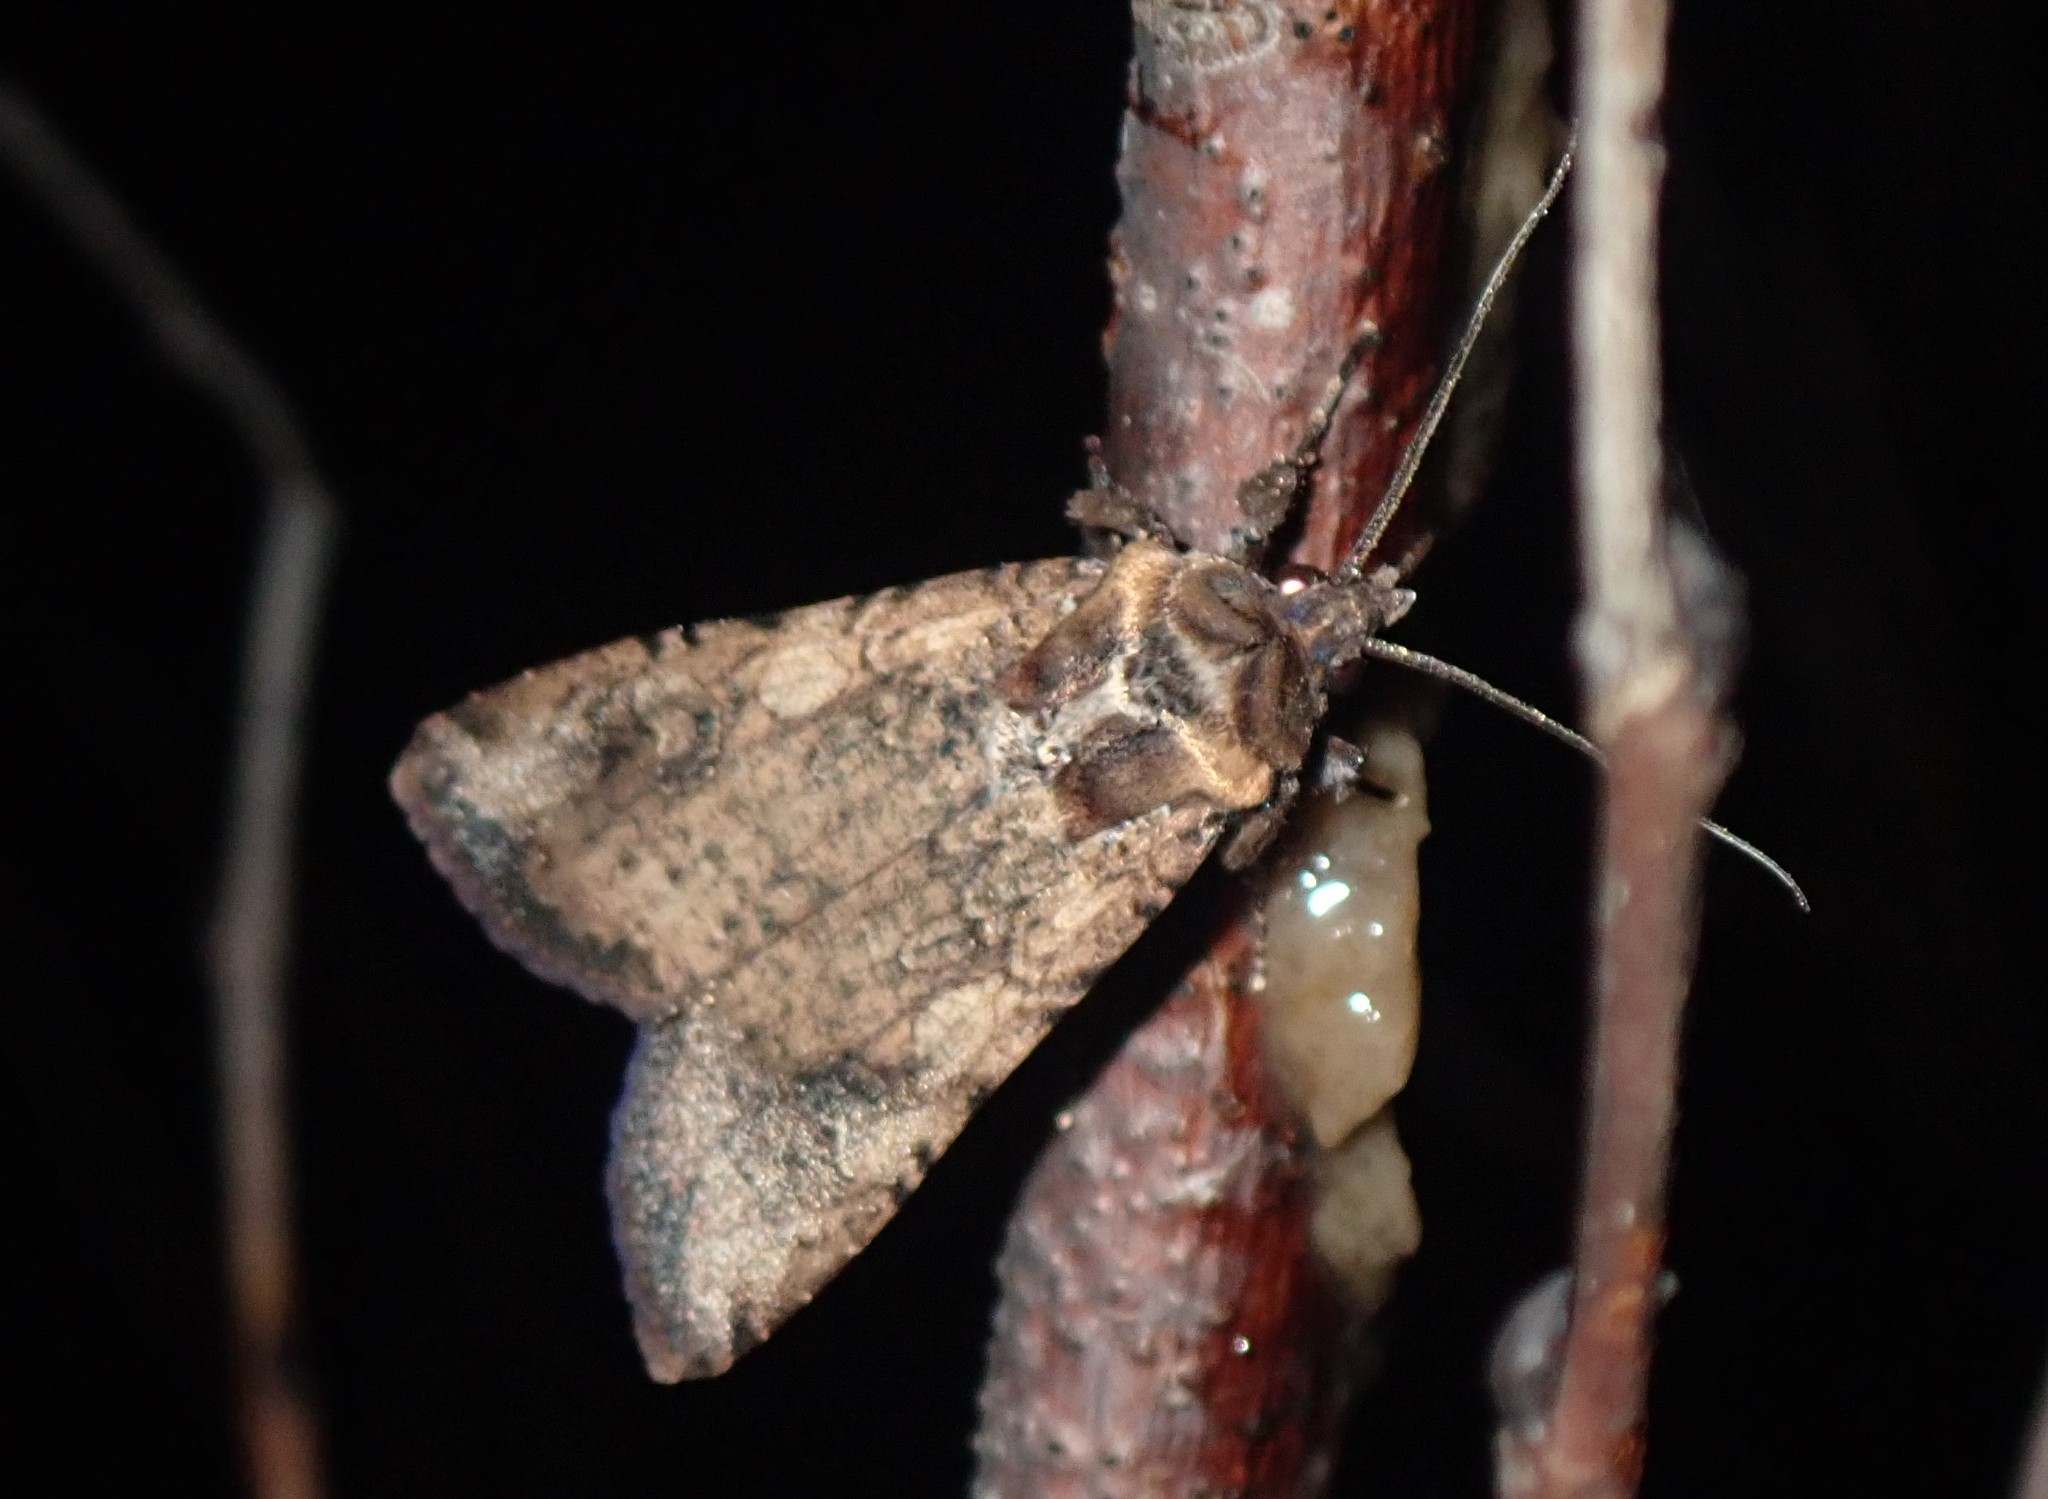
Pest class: cutworms